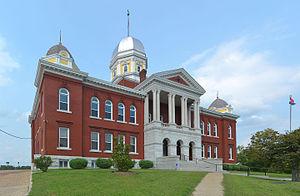
Le comté de Gasconade, en anglais : Gasconade county, est un comté du Missouri aux États-Unis. Le comté fut nommé en référence à la région française de la Gascogne à la suite de la présence de colons originaires de ce lieu. Au recensement de 2000, la population était constituée de 15 342 personnes. Le comté fait partie de la zone métropolitaine de la ville de Saint-Louis.